Battle of Ayacucho

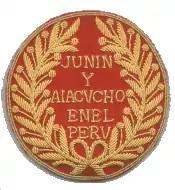
Award patch given to officers who took part of the 1823-24 Peruvian Campaign.

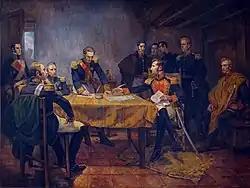
"Surrender at Ayacucho", (Daniel Hernández).

The plan, devised by Canterac, envisaged that the vanguard division would flank the enemy force, crossing the river Pampas to secure the units to the left of Sucre. Meanwhile, the rest of the royalist army would descend frontally from the Condorcunca hill, abandoning its defensive position on the high ground and charging against the main body of the enemy, which they expected to be disorganized. The 'Gerona' and 'Ferdinand VII' battalions served as reserves, deployed in a second line to be sent in wherever they were required.